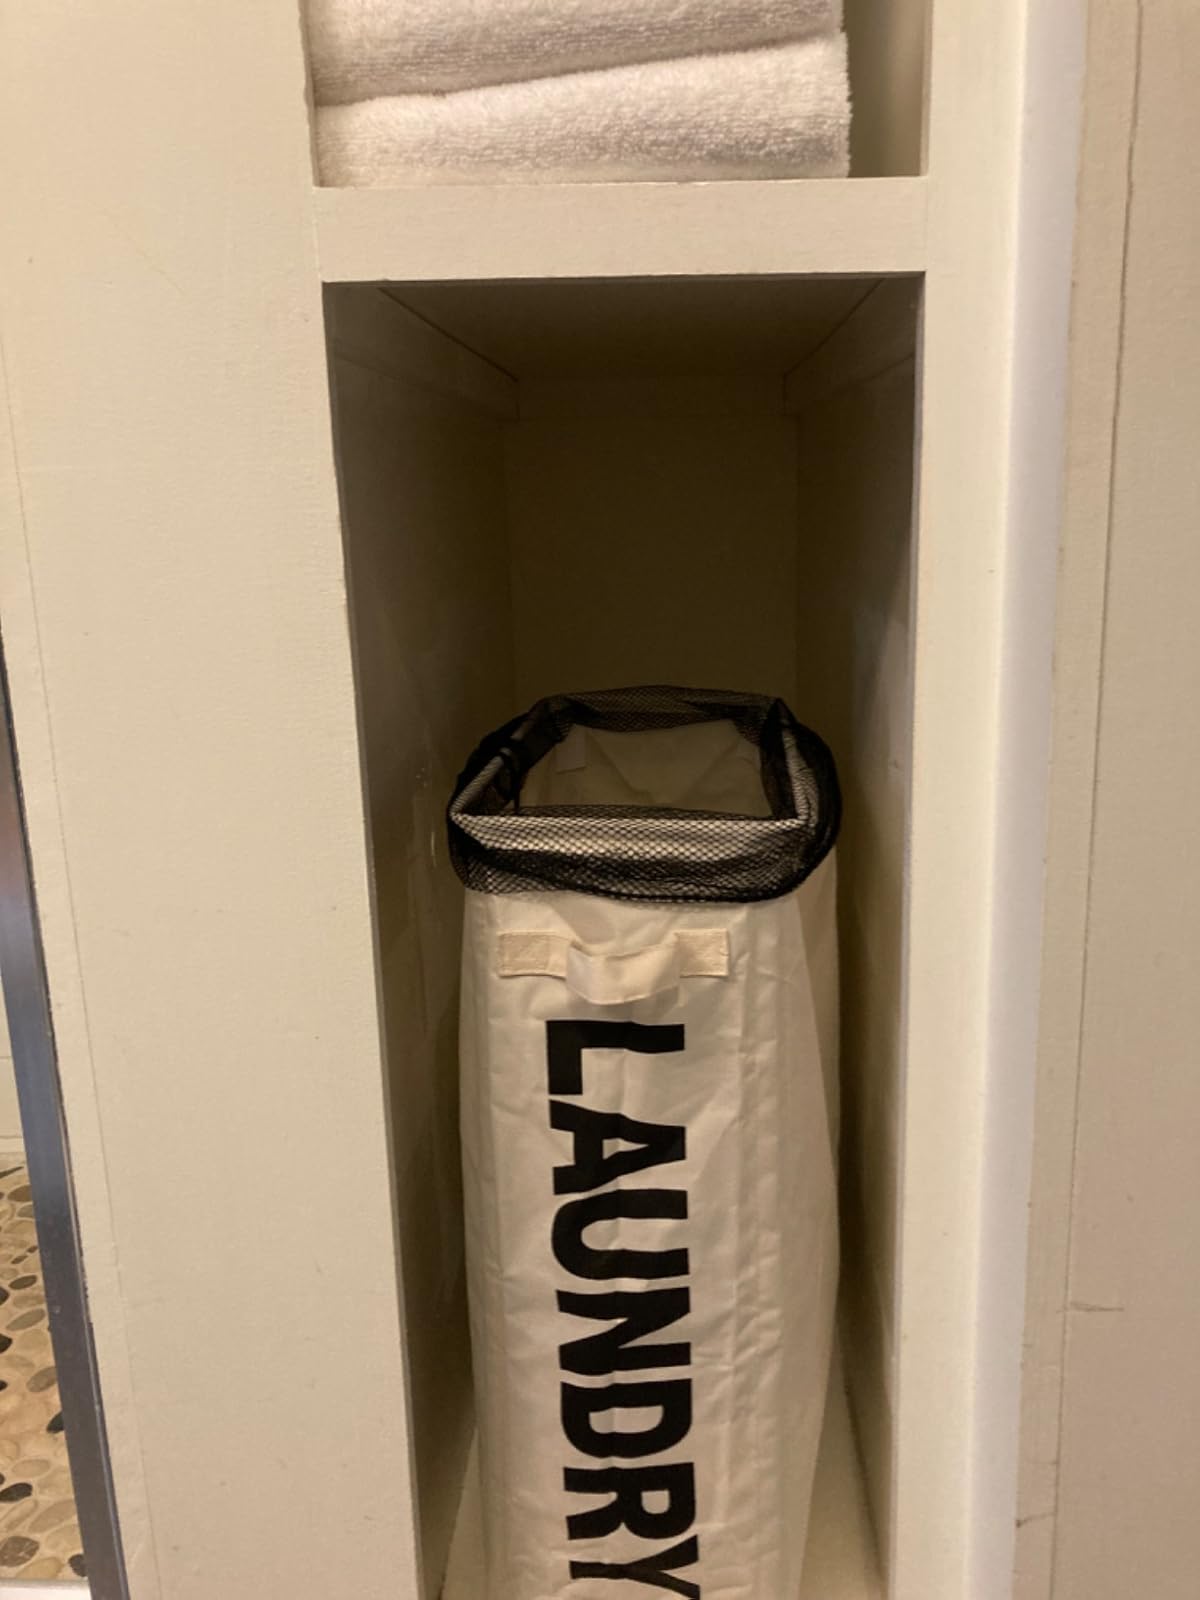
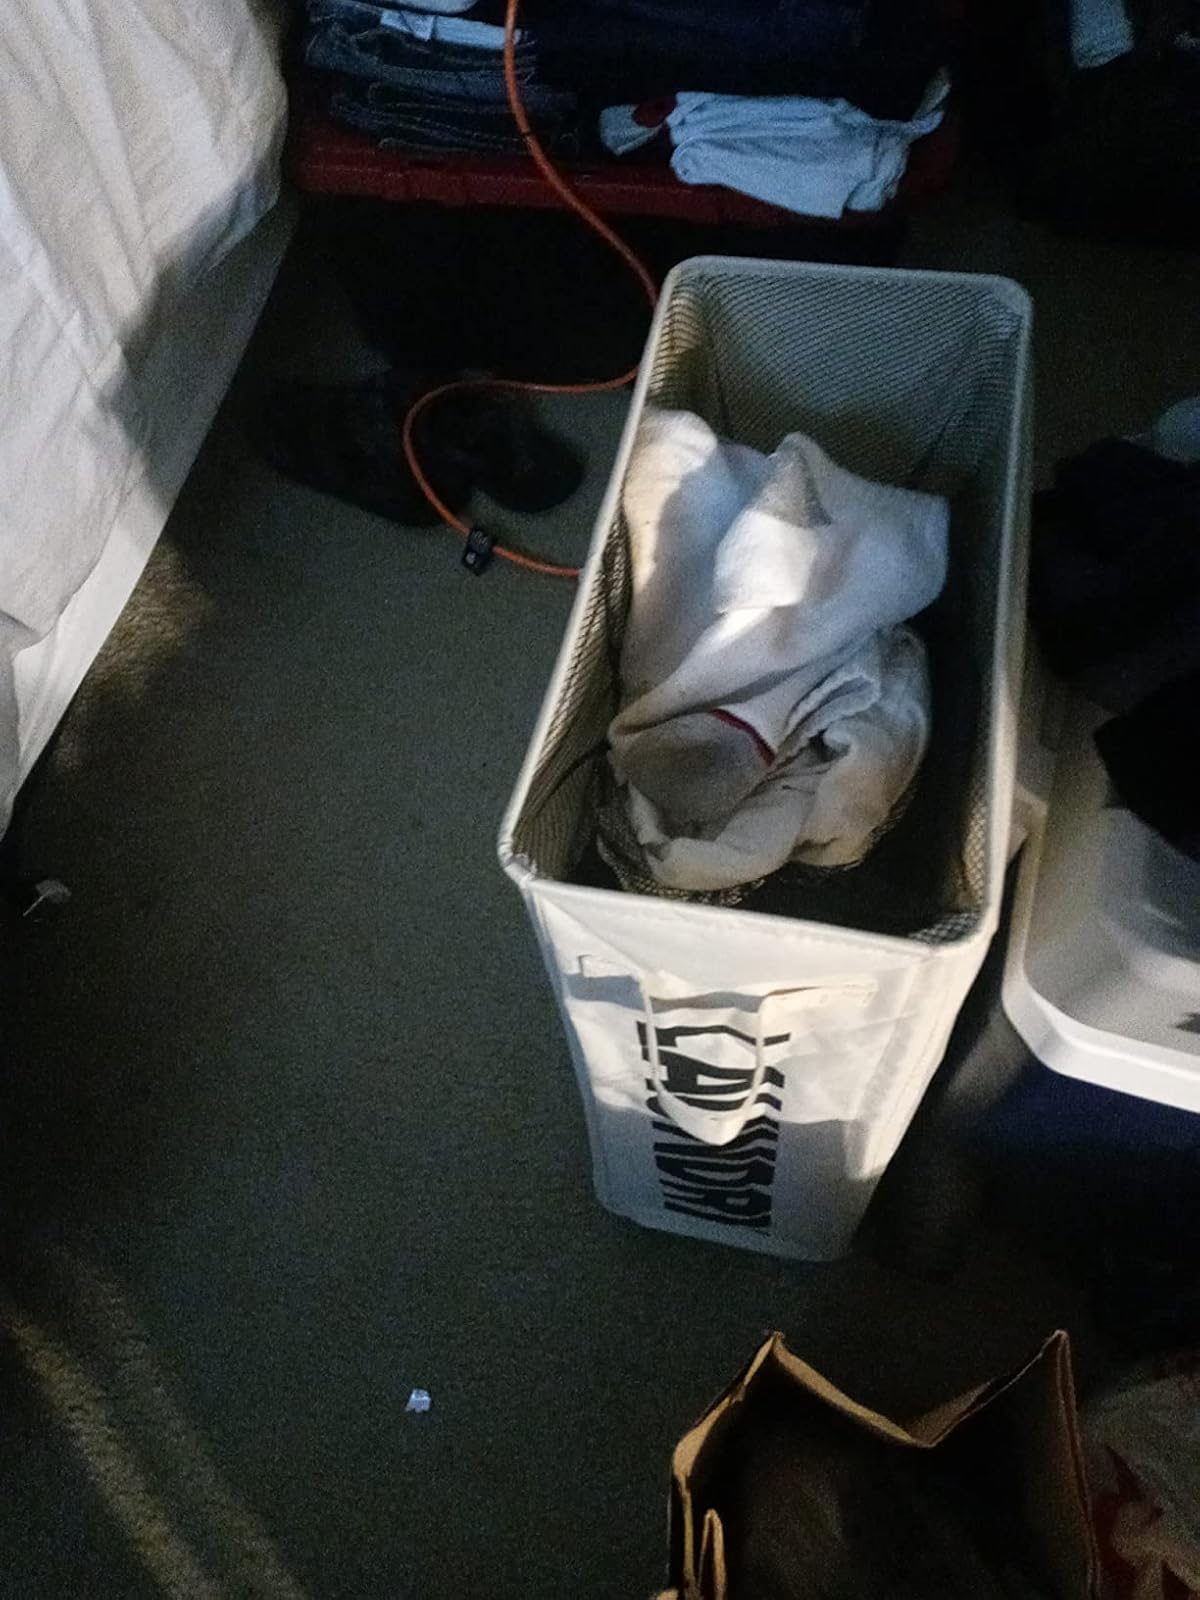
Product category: items_hamper
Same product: yes